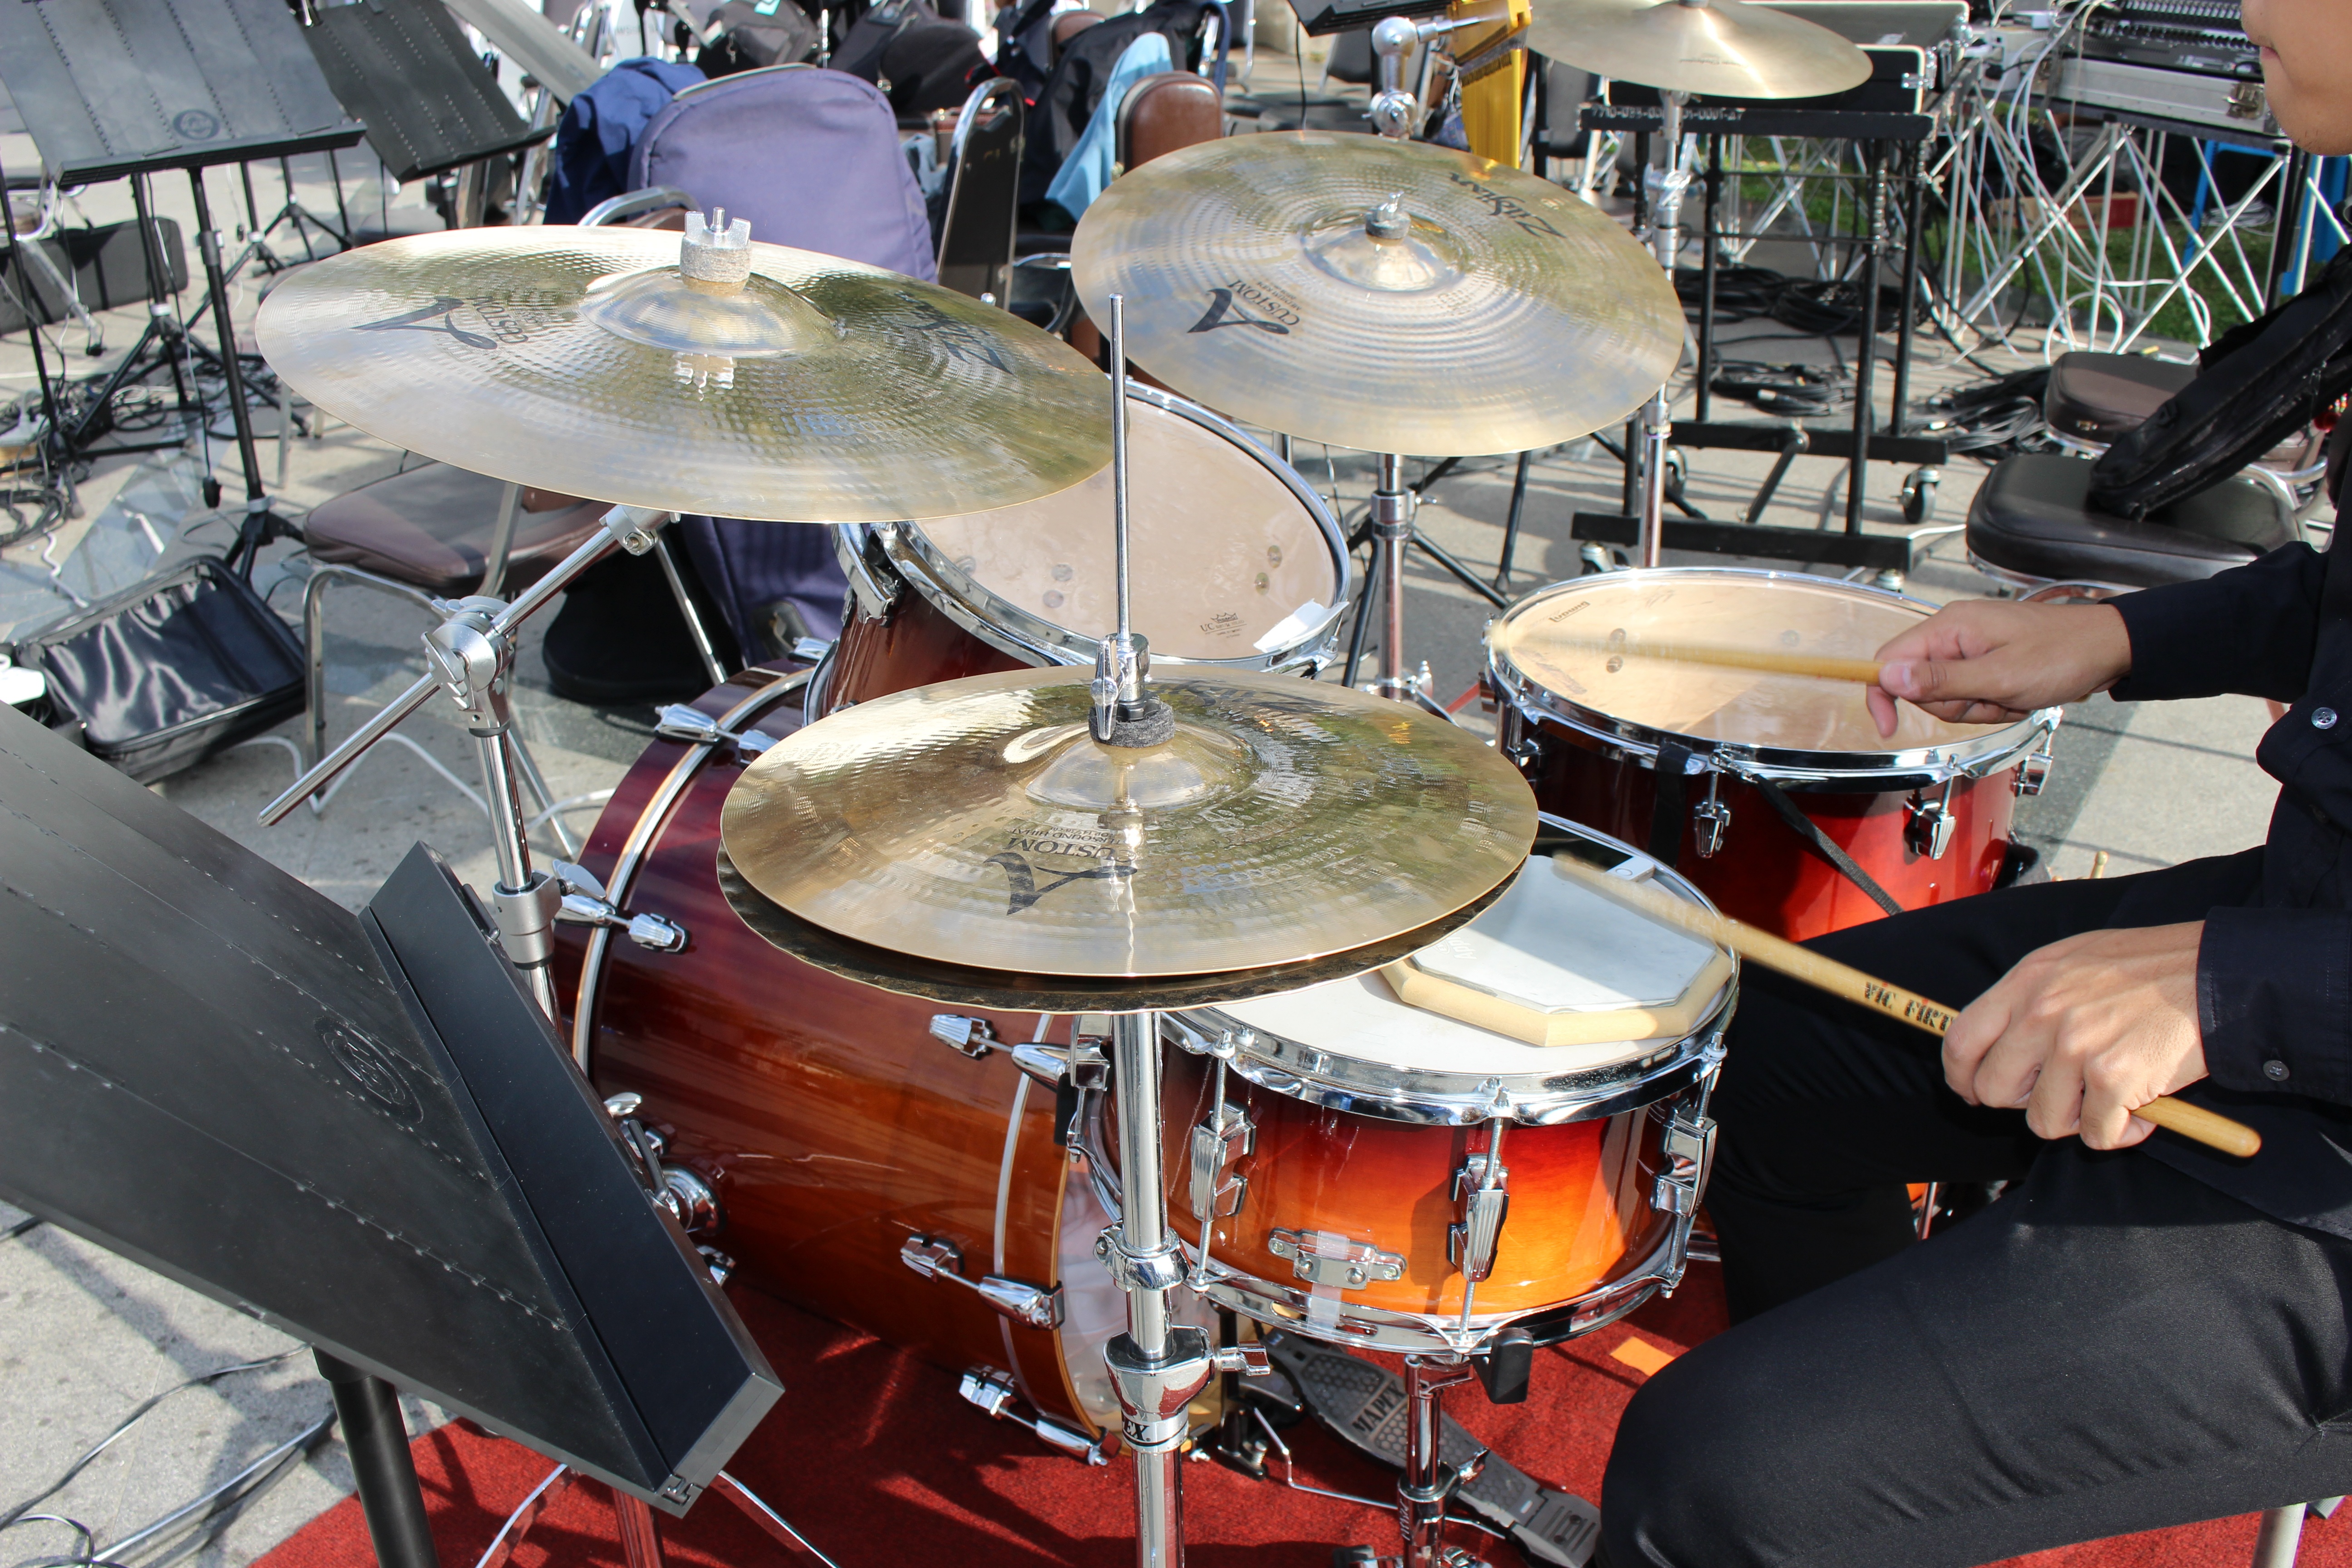
rock, music, play, concert, band, equipment, instrument, metal, playing, performer, musician, set, drum, acoustic, musical instrument, drumstick, percussion, drumming, jazz, bass, musical, performance, sound, culture, drums, drummer, rhythm, entertainment, beat, cymbals, bass drum, skin head percussion instrument, timbales, snare drum, tom tom drum